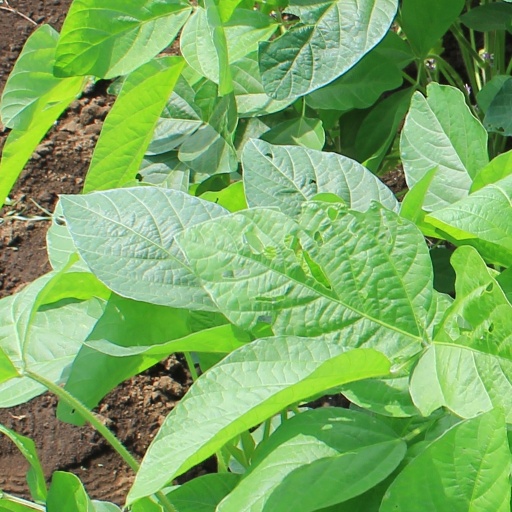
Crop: soybean